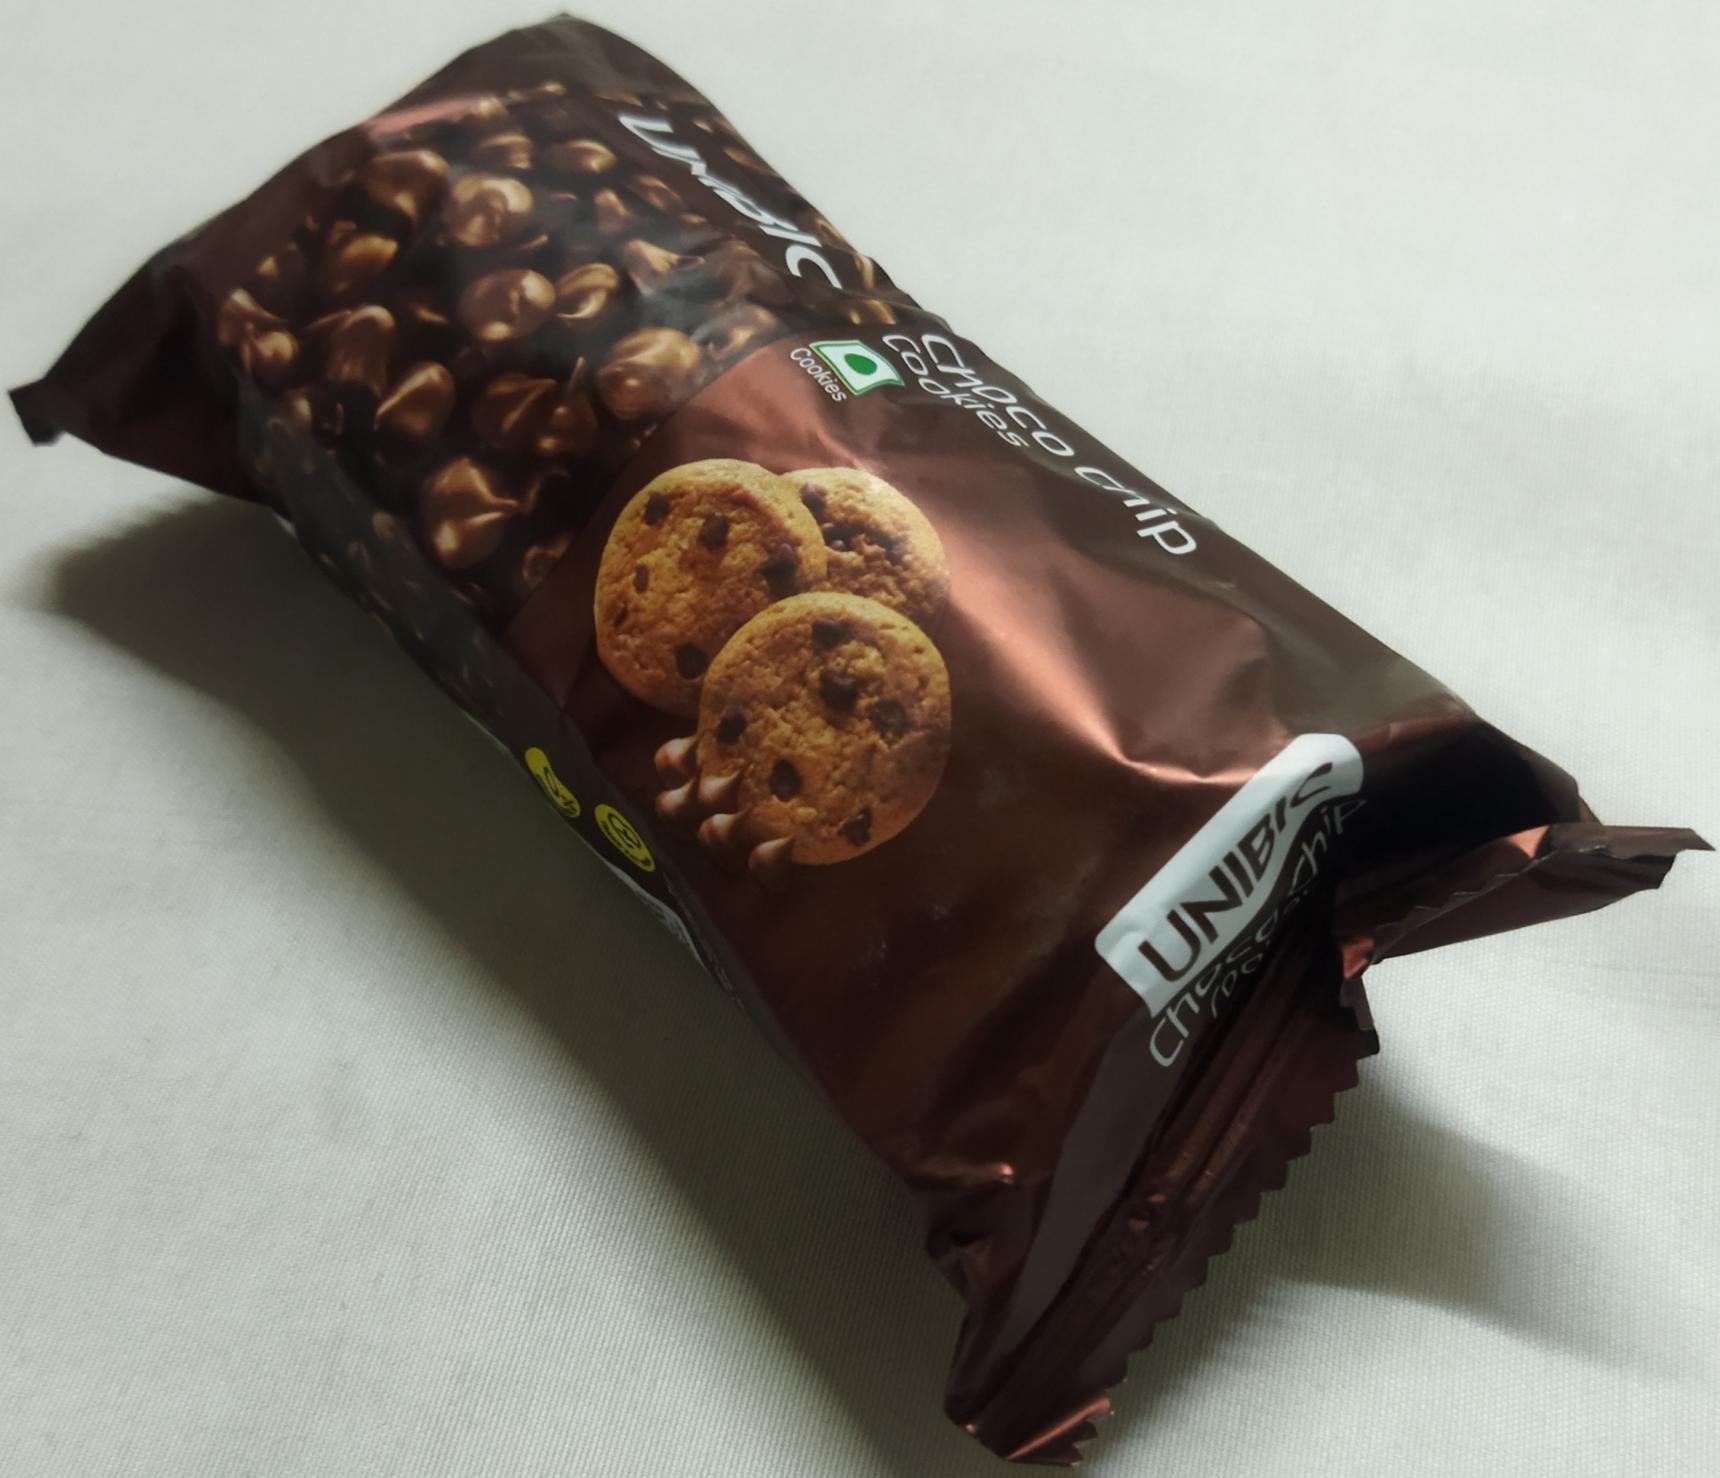
Label: plastics